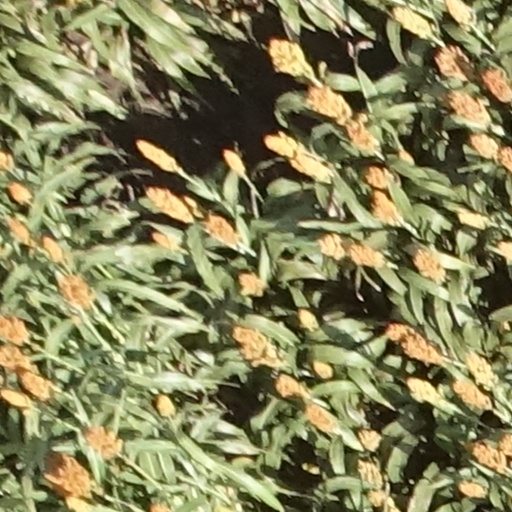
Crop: sorghum